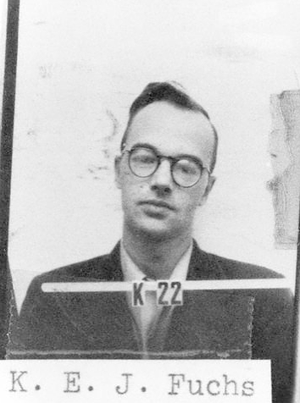
L’espionnage nucléaire est le don intentionnel et sans autorisation de secrets d'État concernant les armes nucléaires à d'autres pays. Au cours de l'histoire des armes nucléaires, il y eut de nombreux cas d'espionnage nucléaire établi, et aussi de nombreux cas de soupçons ou d’allégations d'espionnage. Du fait que les armes nucléaires sont généralement considérées comme le plus important des secrets d’État, toutes les nations disposant d’armes nucléaires ont des restrictions strictes contre la diffusion d'informations relatives à la conception d'armes nucléaires, les stocks, leurs vecteurs et leur déploiement. Les États sont également limités dans leur éventuelle volonté d’ouverture au public d’informations sur les armes par des accords de non-prolifération.